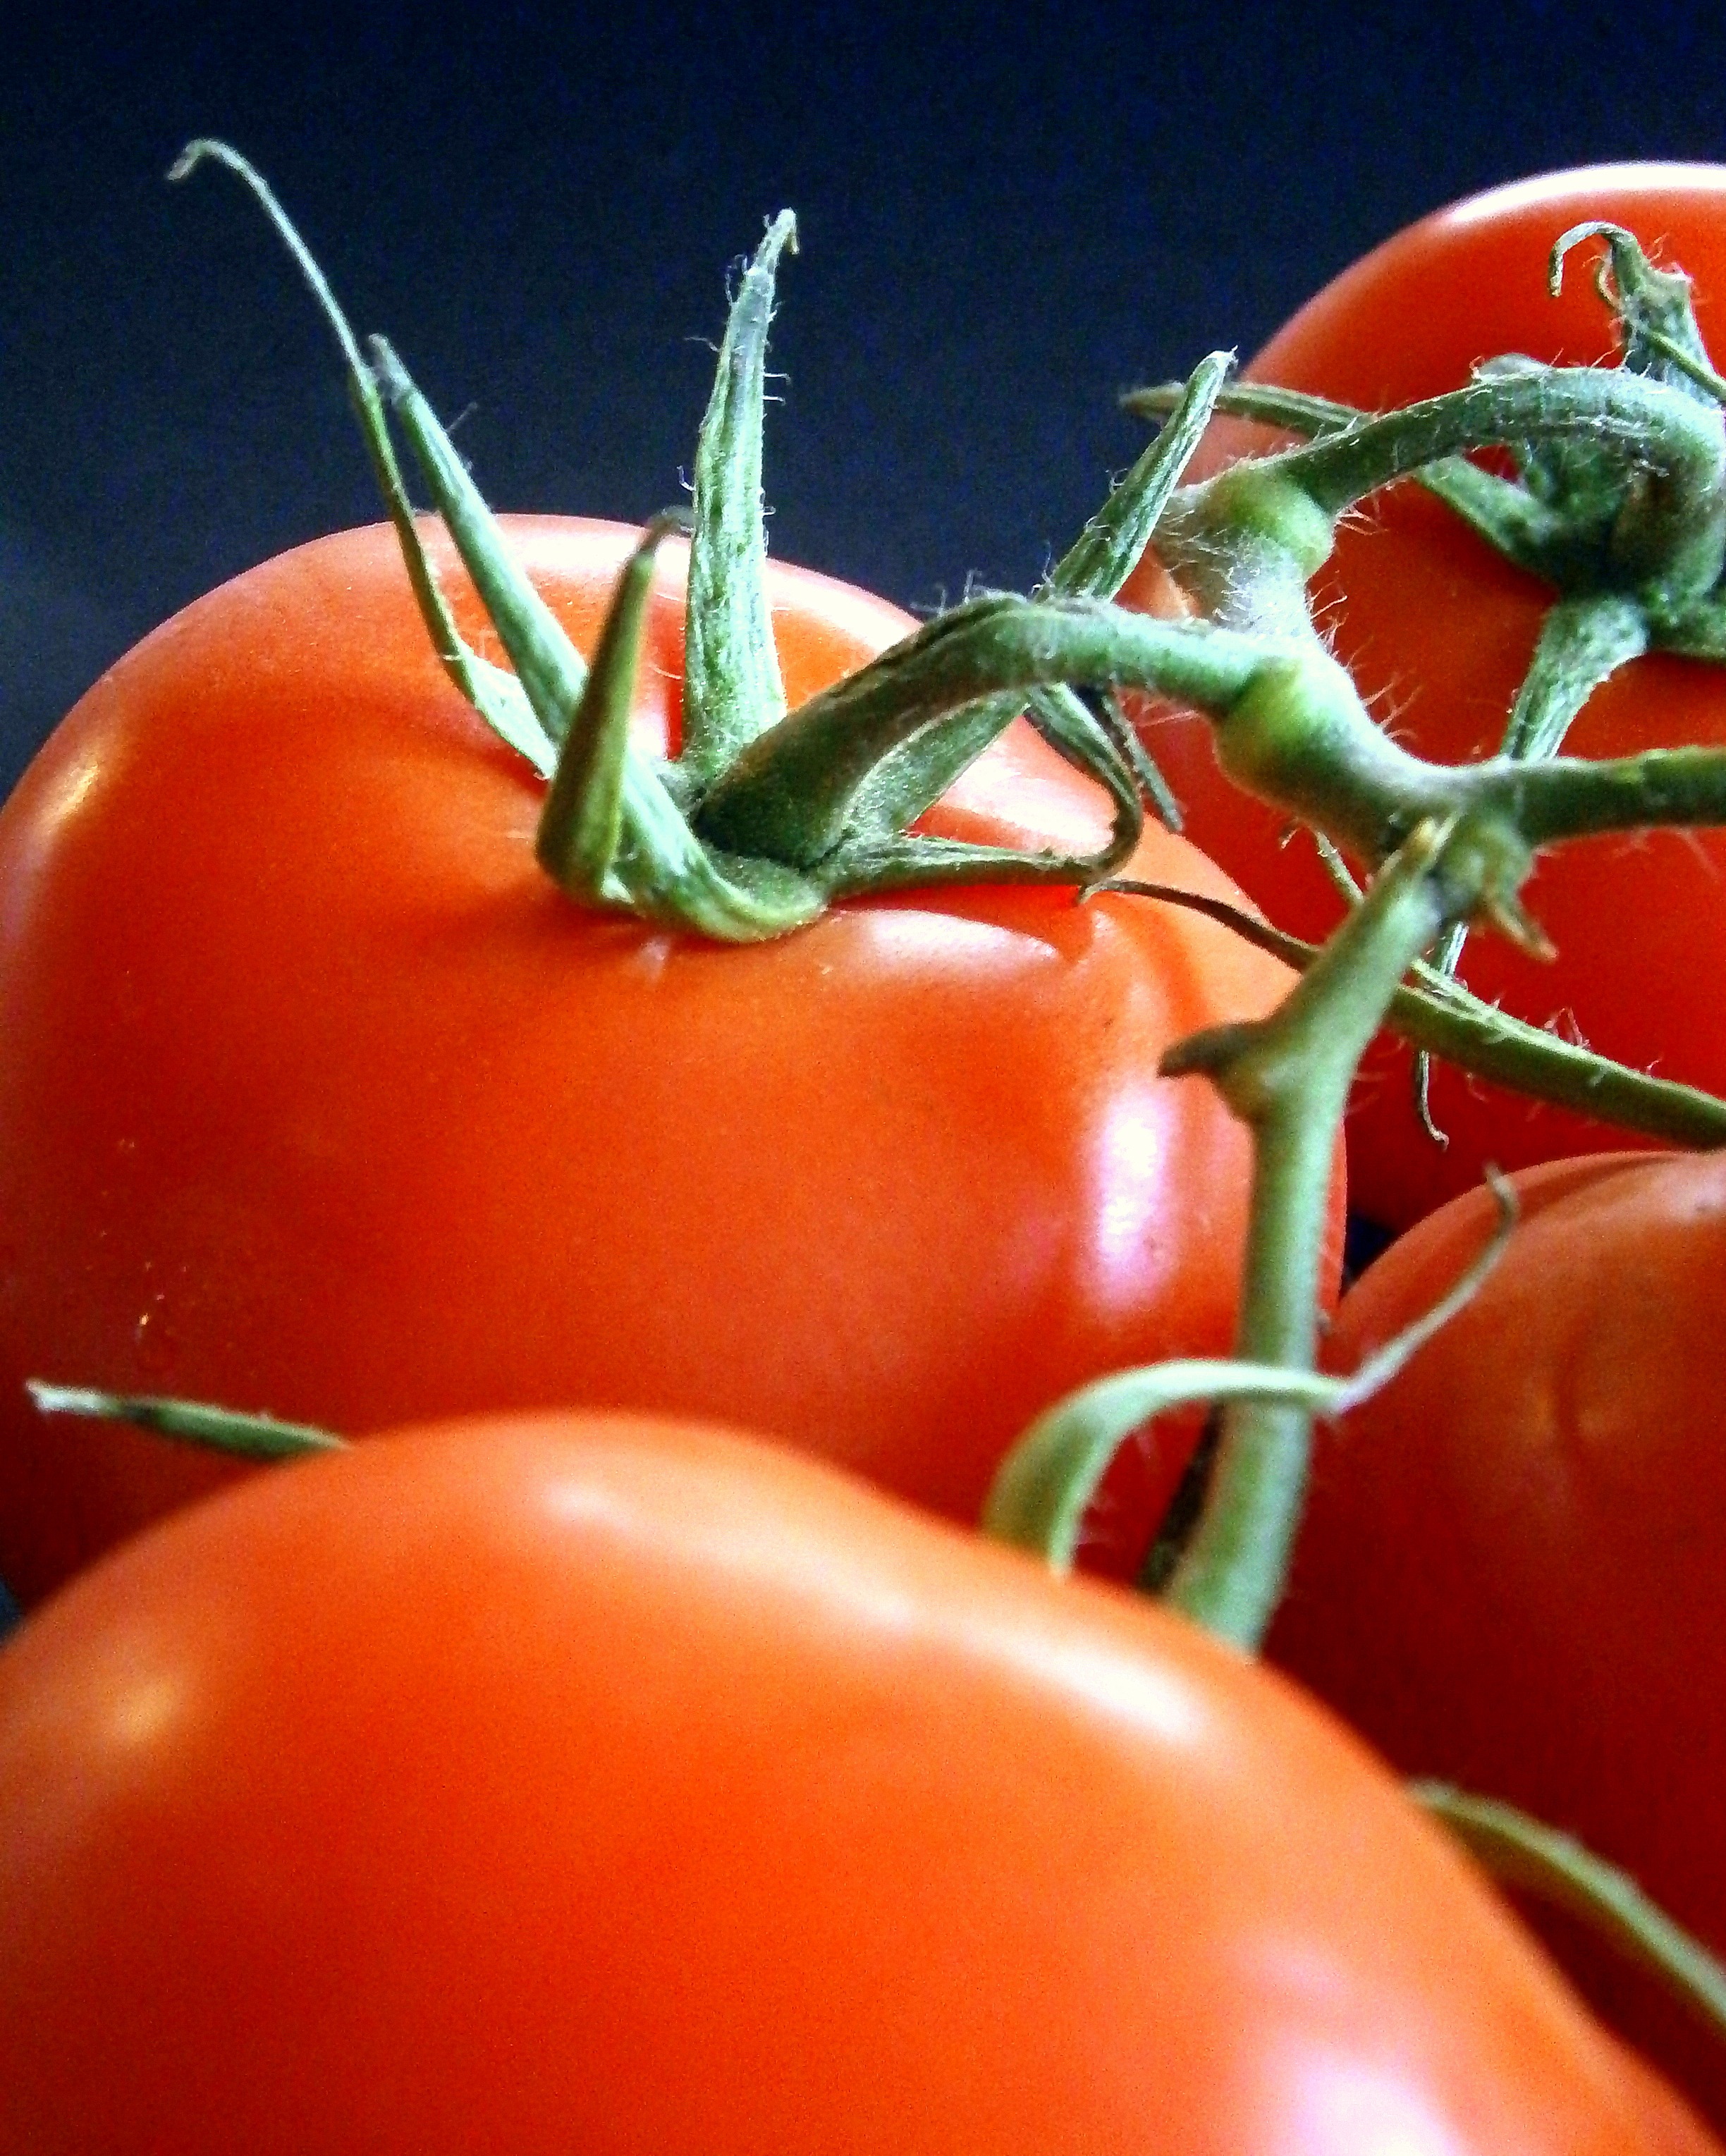
plant, fruit, meal, food, salad, red, produce, vegetable, macro, kitchen, healthy, close, eat, delicious, cook, tomato, vitamin, vegetables, tomatoes, frisch, datailaufnahme, flowering plant, bush tomato, panicle tomato, land plant, potato and tomato genus, bell peppers and chili peppers